London Film Museum

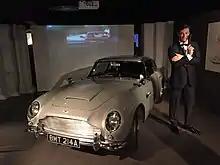
A mannequin of James Bond with an Aston Martin DB5 formerly at the London Film Museum

From March 2014, the Museum was dedicated to the "Bond in Motion - The Largest Official Collection of James Bond Vehicles" exhibition. This featured cars, other vehicles and original props from the film series. "Bond in Motion" closed during the COVID-19 pandemic in 2020. From July 2021 it was replaced by the "Harry Potter Photographic Exhibition".